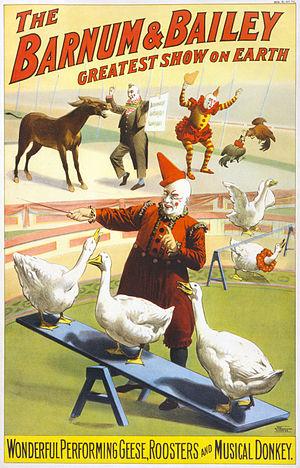
Affiche chromolithographique du début du XXe siècle pour le cirque américain Barnum &amp
Le merveilleux se définit par le caractère de ce qui appartient au surnaturel, au monde de la magie, de la féerie.